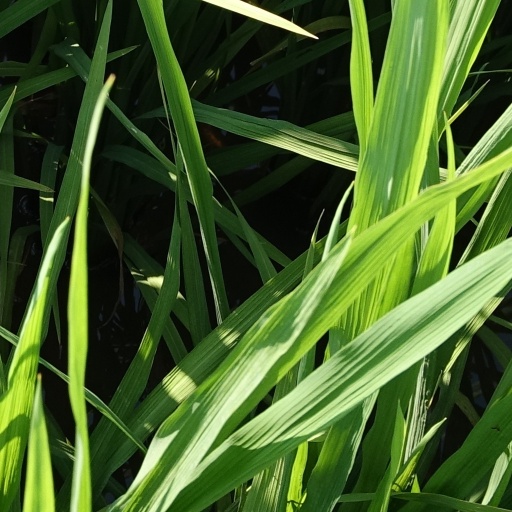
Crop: rice